Pretoria–Maputo railway

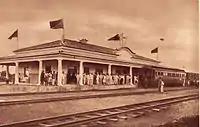
Moamba Railway Station, c. 1920.

The construction of a railway line to connect the Republic of Transvaal to the port of Lourenço Marques, in Portuguese East Africa, was preceded by a long planning phase. The Pretoria government tendered the project, winning the concession for a private railway company in 1870, promising areas of 850 farms as payment guarantee. The construction project had to be postponed because the licensed company was unable to obtain the capital initially required. After several years of preparation, the government decided to take control of the construction in 1876. The Portuguese engineer and officer Joaquim José Machado carried out a new survey of land in 1881 and 1882 to find an ideal route, as some gold fields on both sides of the Crocodile River should have easy access to a rail connection.